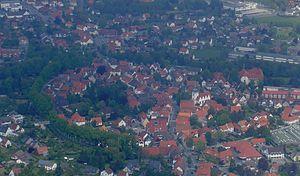
Rietberg est une ville de Rhénanie-du-Nord-Westphalie, située dans l'arrondissement de Gütersloh, dans le district de Detmold, dans le Landschaftsverband de Westphalie-Lippe.